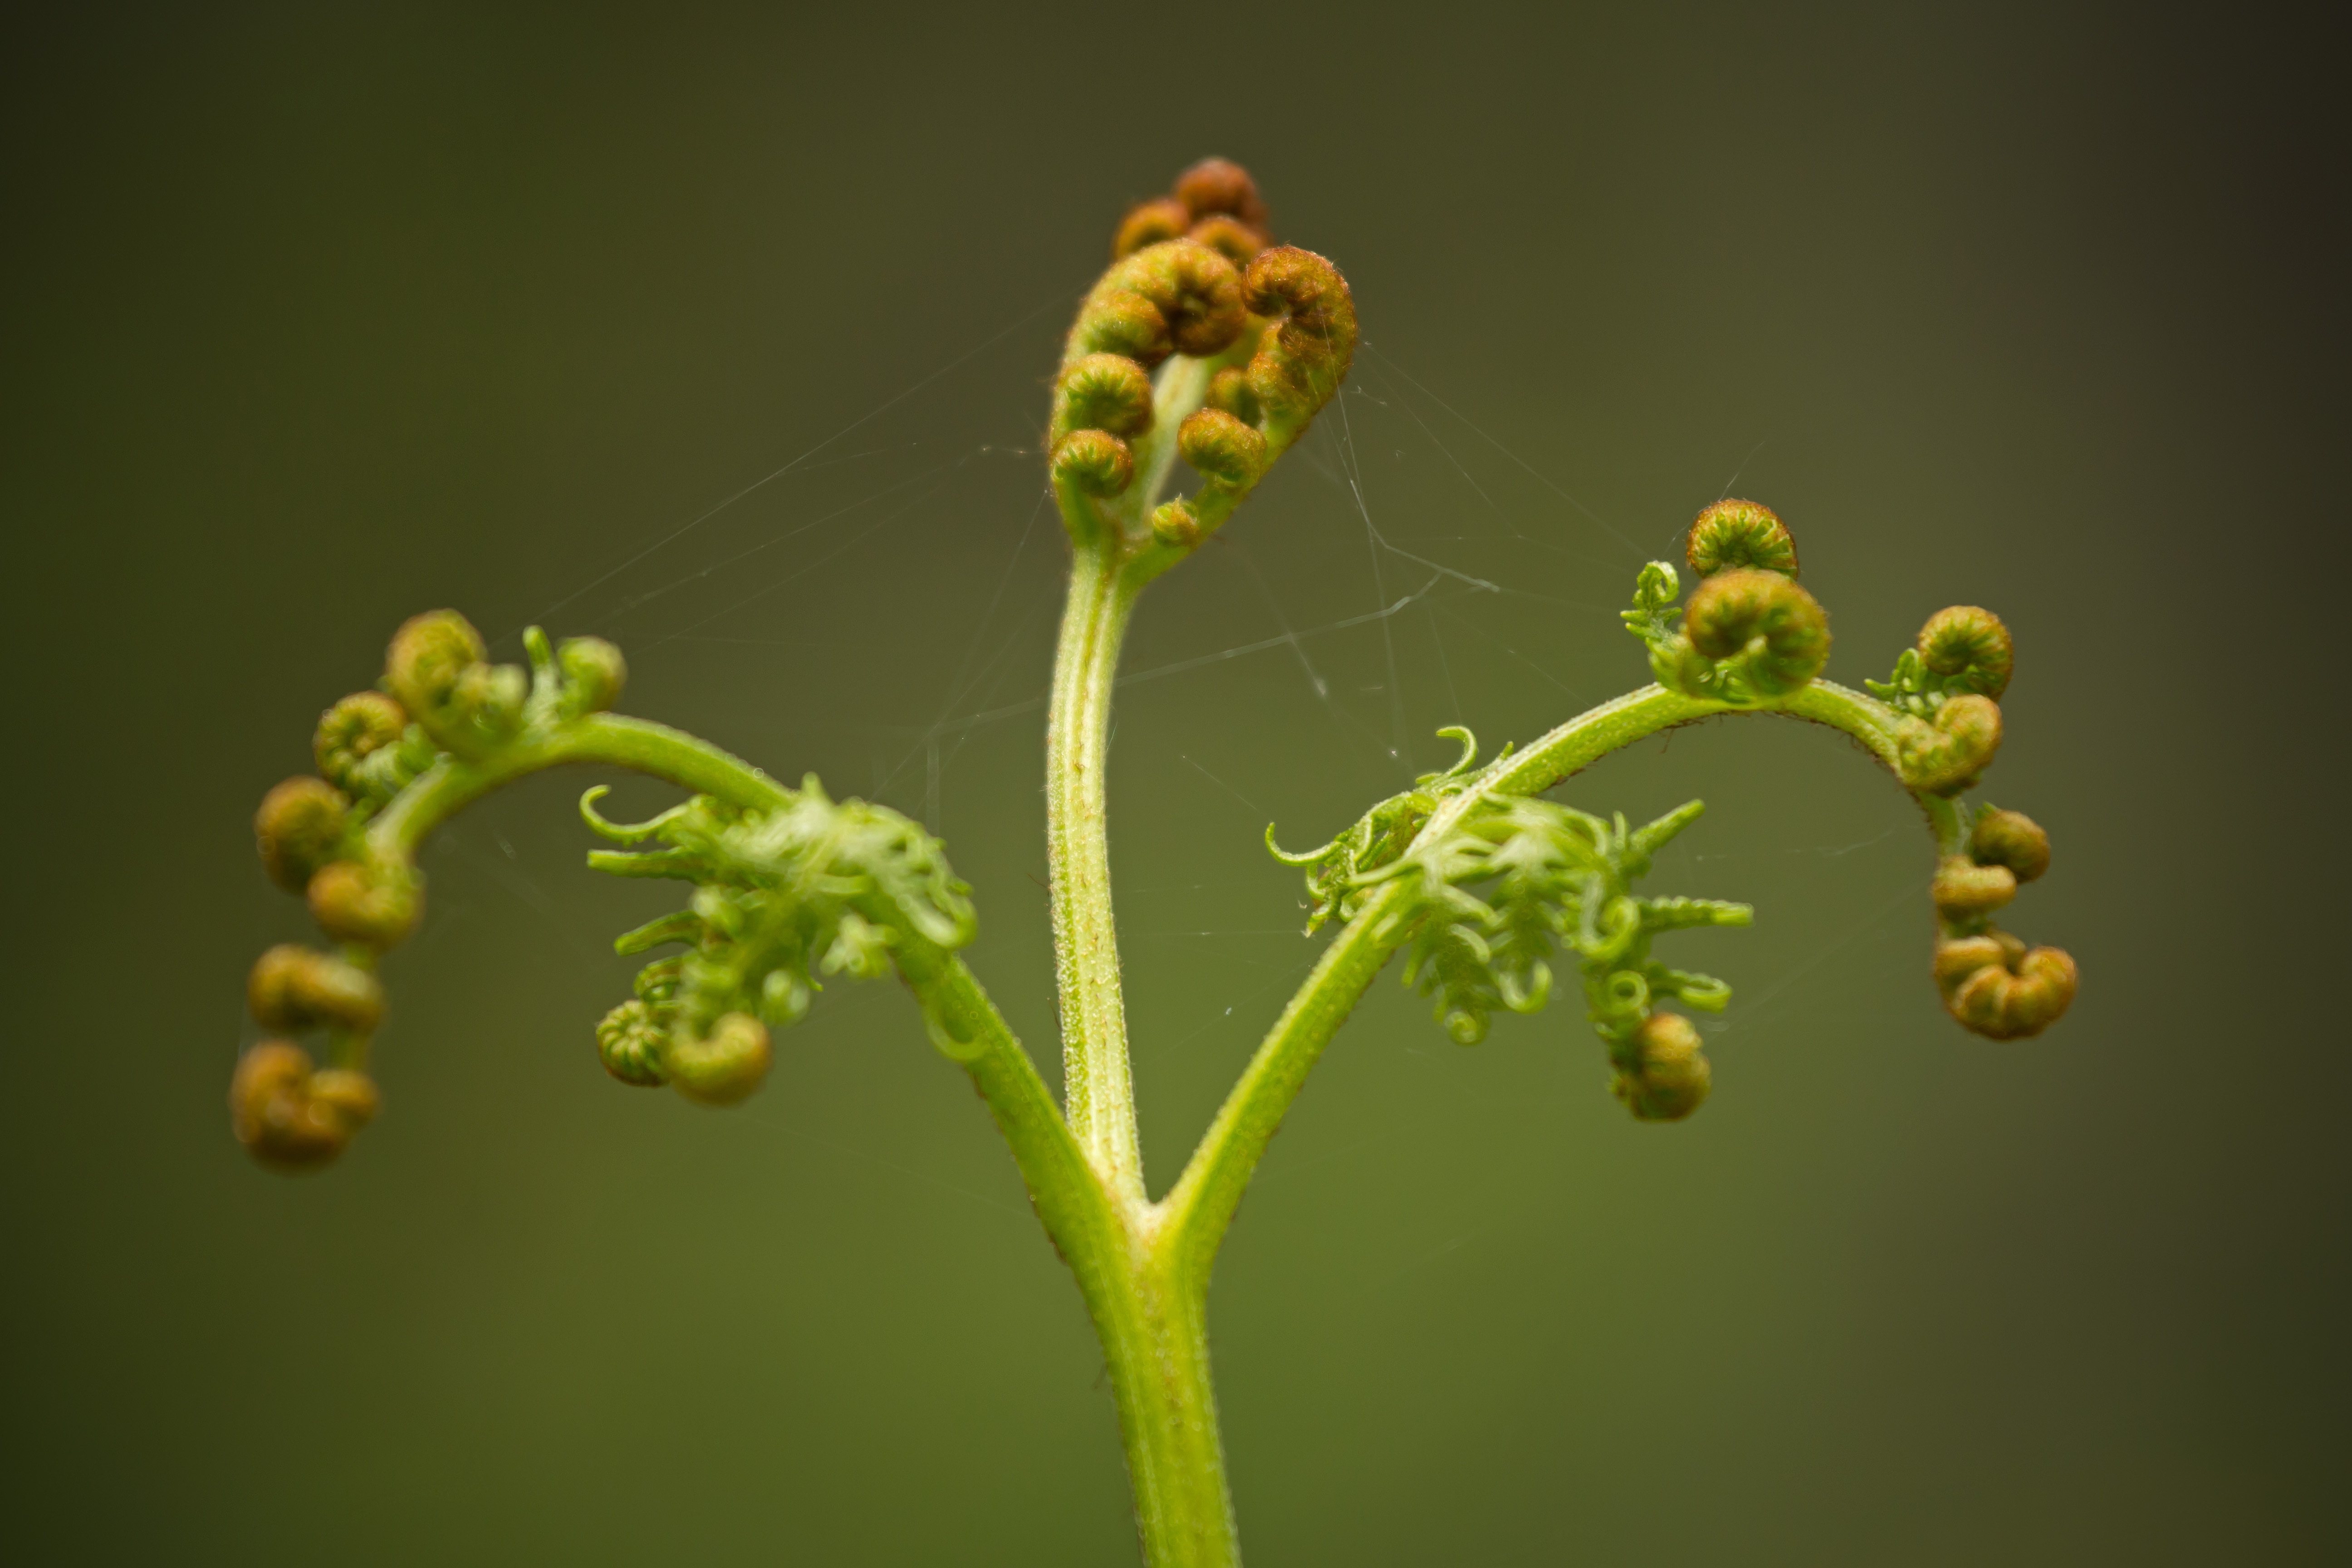
nature, plant, photography, leaf, flower, pollen, spring, green, herb, produce, botany, yellow, flora, fern, spider web, wildflower, close up, vegetation, roll, macro photography, flowering plant, fiddlehead, plant stem, land plant, jungfarn